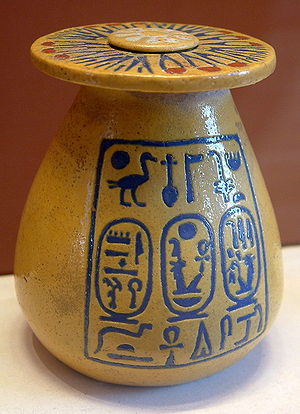
Amenhotep 3.
Vase i Louvre med navnene til Amenhotep og den første kone Teje skrevet med hieroglyfer.
Amenhotep 3. var den niende farao af det 18. dynasti. Ifølge forskellige forfattere, regerede han Egypten fra juni 1386 til 1349 f.Kr. eller juni 1388 f.Kr. til december 1351 f.Kr. / 1350 f.Kr. efter at hans far Thutmose IV døde. Amenhotep 3. var søn af en mindre hustru af Thutmose ved navn Mutemwiya.